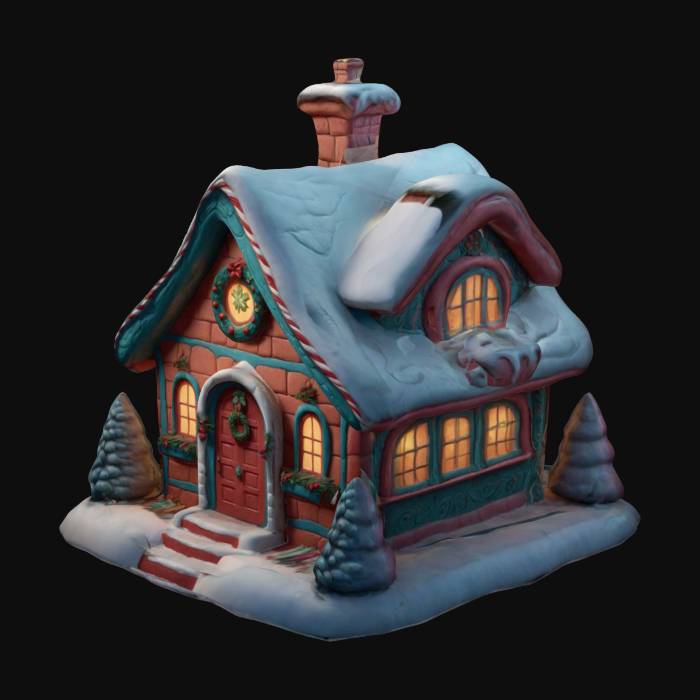
미적 점수 (1~10점): 8